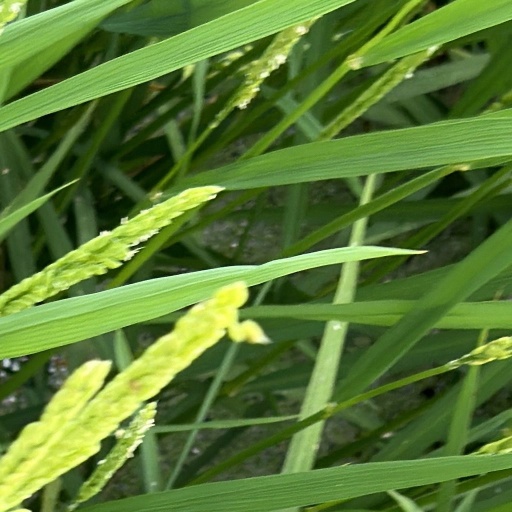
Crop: rice